Alberto Ghilardi

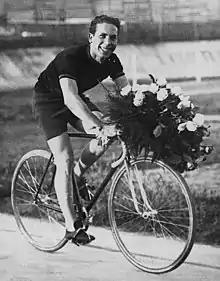
Ghilardi in 1930

Alberto Ghilardi (25 August 1909 – 30 June 1971) was an Italian cyclist who competed in the 1932 Summer Olympics. He won the gold medal in the team pursuit event.